Hermann Hendrich

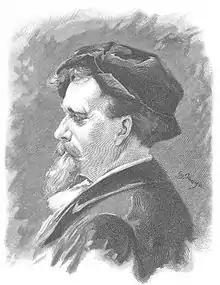

Hermann Hendrich (31 October 1854 in Heringen, Thuringia – 18 July 1931 in Schreiberhau in Niederschlesien) was a German painter.